Swindler (Akudama Drive)

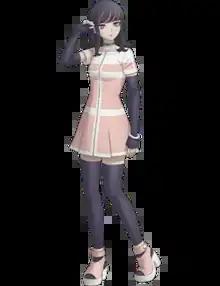
Promotional illustration of Swindler

The , also known as , is the protagonist of the anime series "Akudama Drive" by Studio Pierrot and Too Kyo Games. A young woman working at the Kansai Seal Office who accidentally becomes a criminal when meeting the Akudama Courier. After saving what she thought was a black cat, the girl pretends to be a criminal named "Swindler" to avoid being killed by the other Akudama. As a result of this, Swindler is the target of justice and often escapes from the policemen known as Executioners. Eventually, Swindler embraces her transformation into an Akudama to bodyguard two children known as Brother and Sister who Executioners from Kansai wish to kidnap. The character has also appeared in the series' manga adaptation. She is voiced by Tomoyo Kurosawa in Japanese and Macy Anne Johnson in English.